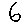
Label: 6